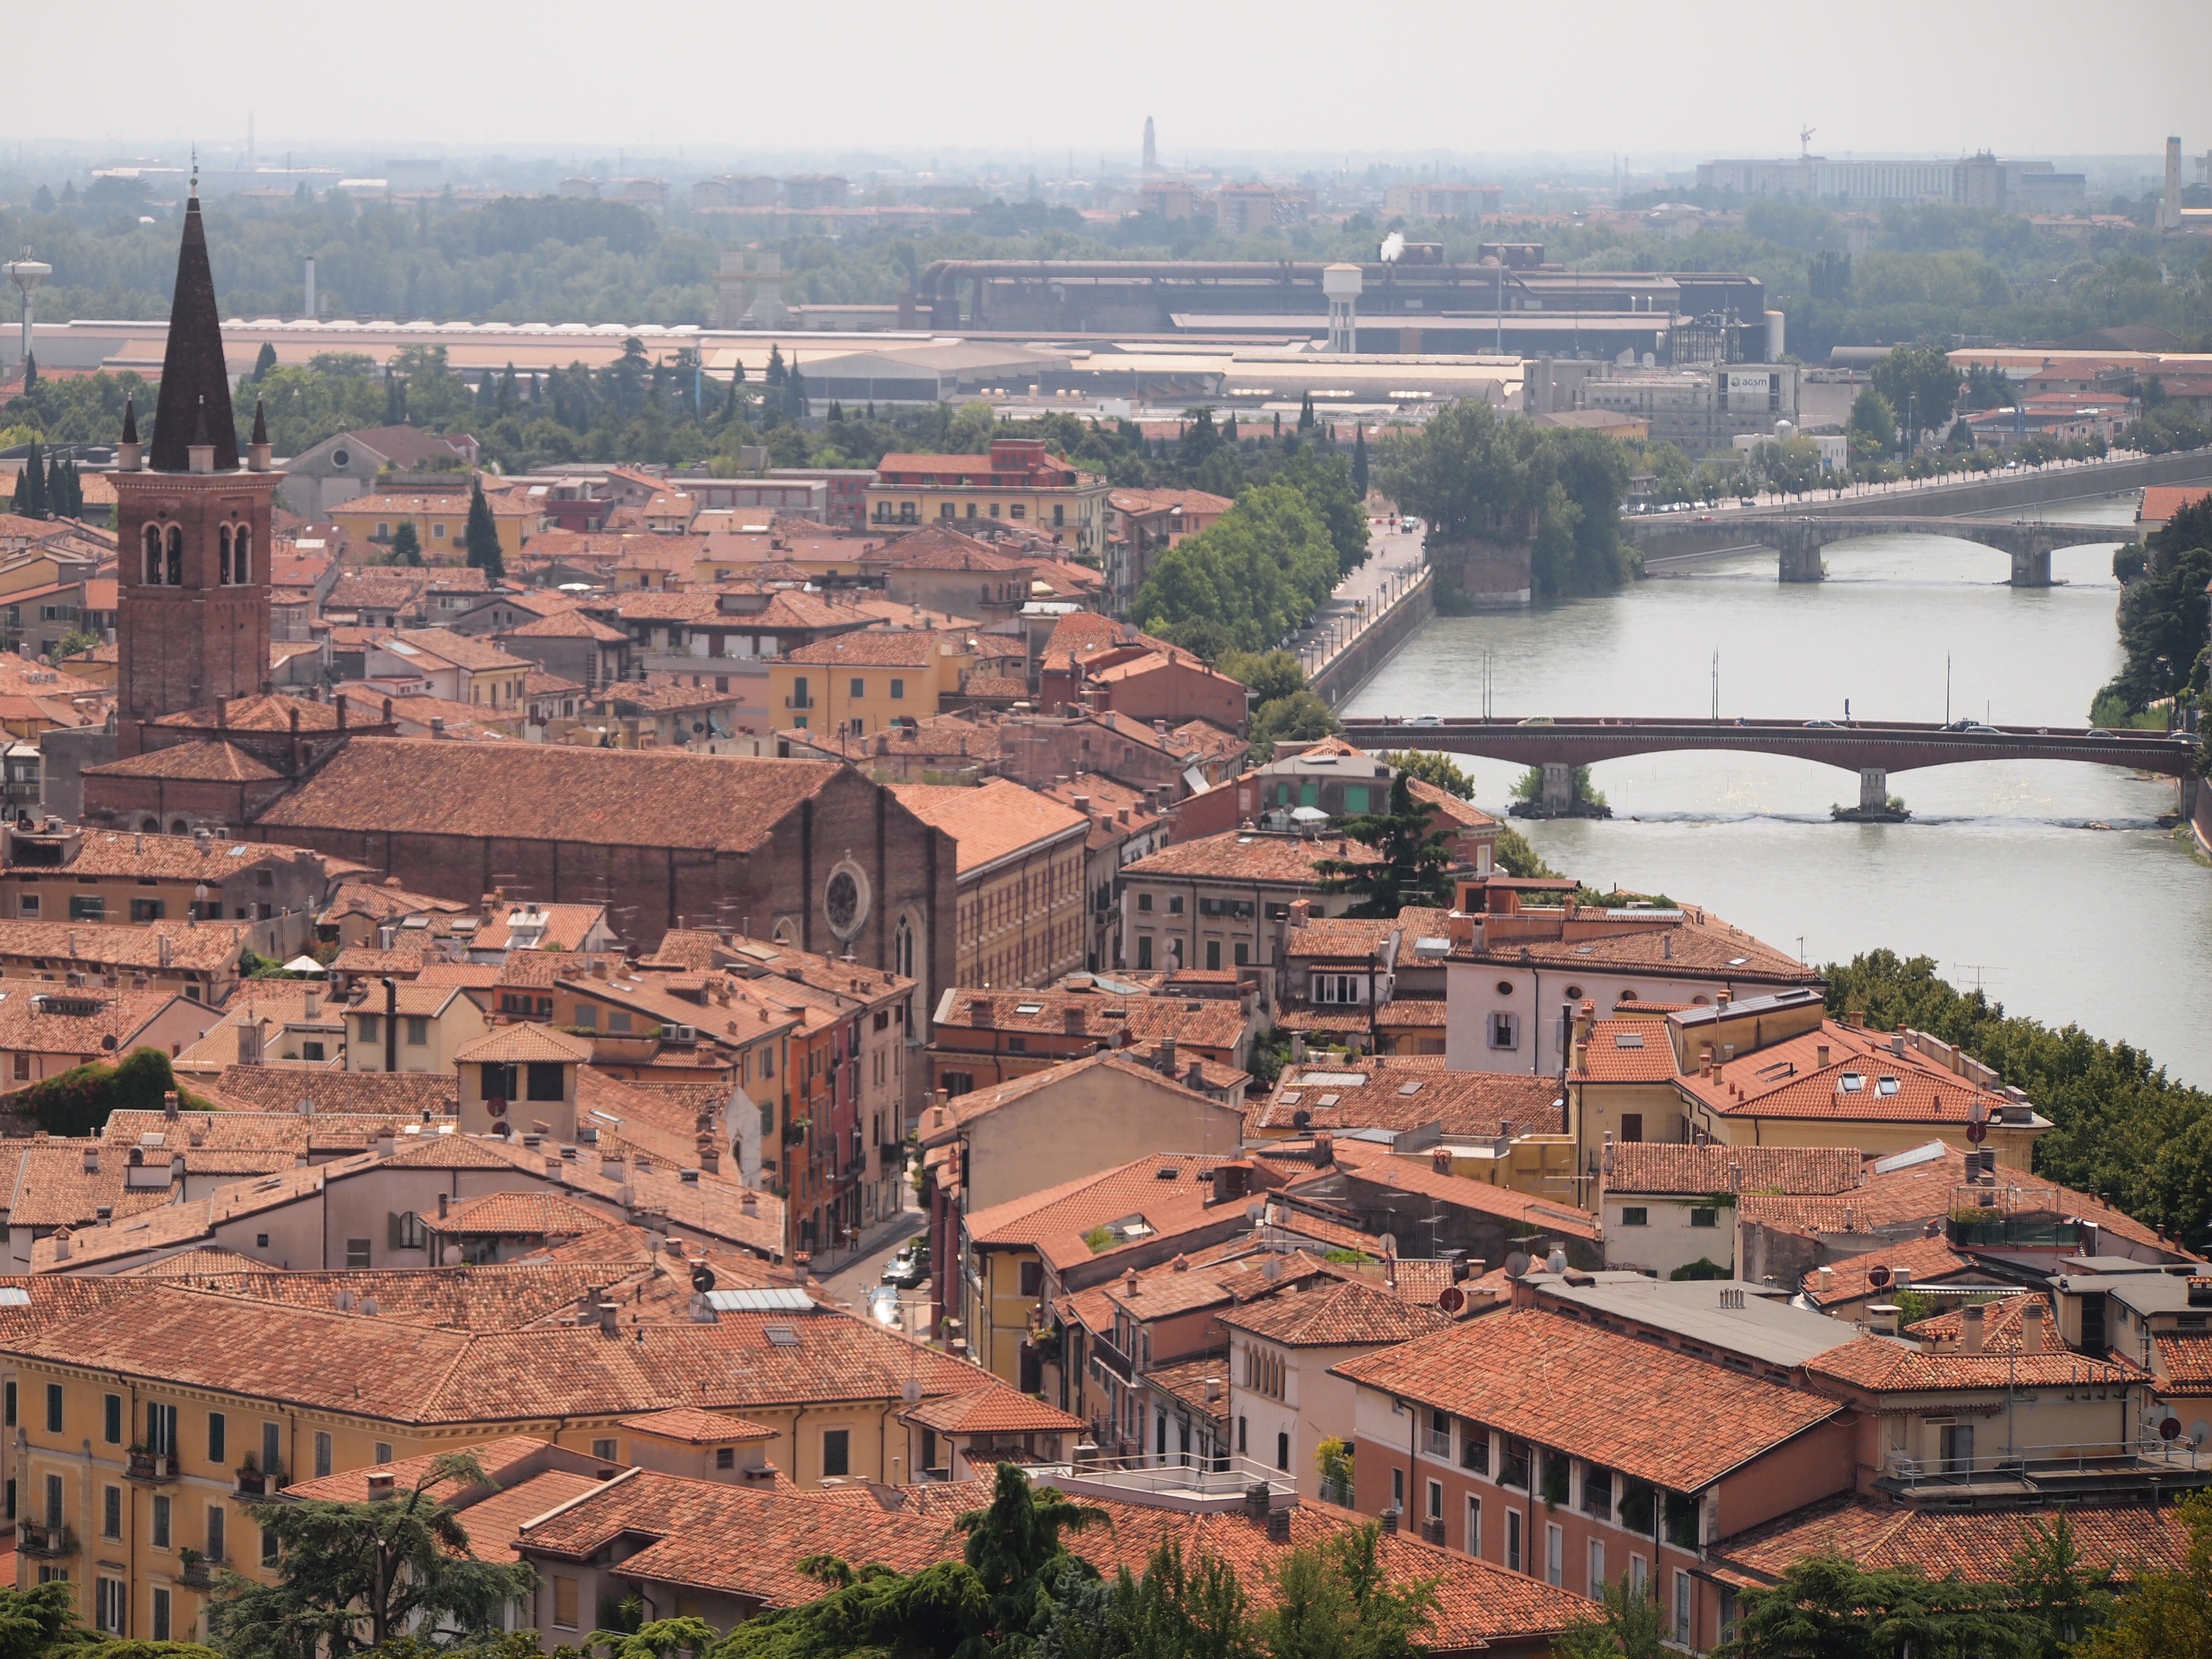
landscape, skyline, town, view, city, river, cityscape, downtown, italy, holidays, italia, verona, monuments, neighbourhood, ancient rome, aerial photography, ancient history, residential area, geographical feature, human settlement